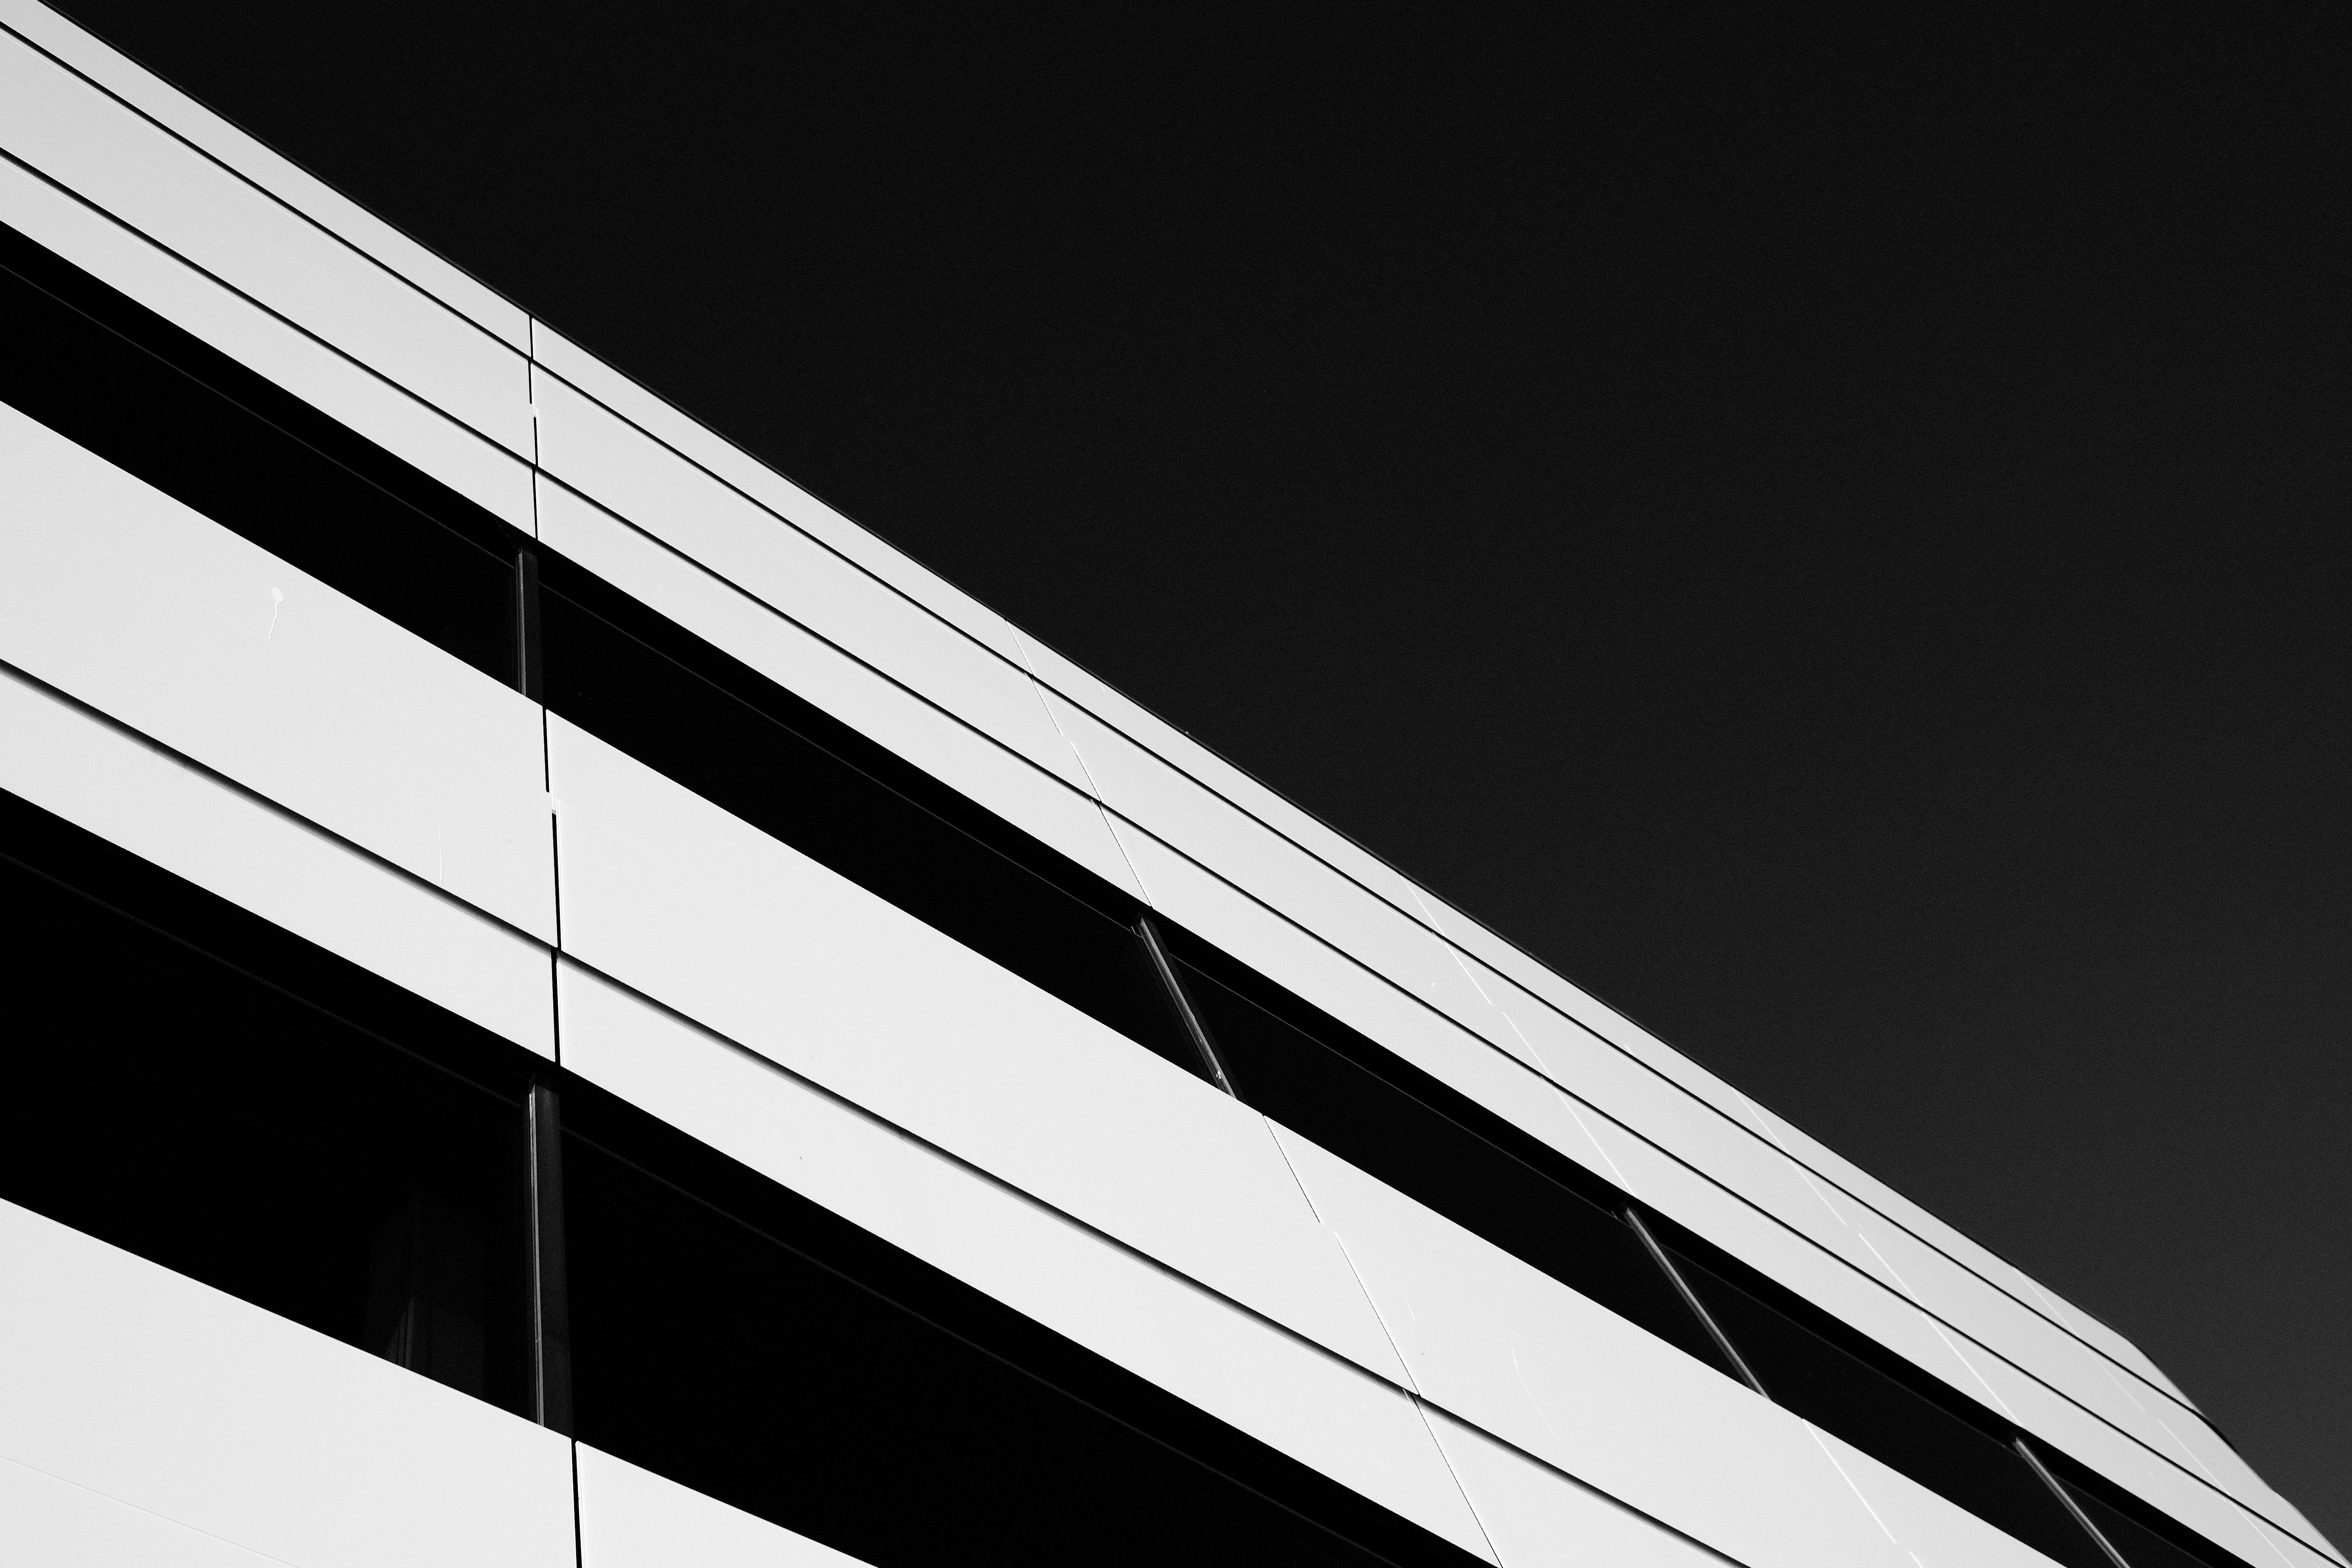
wing, light, black and white, white, line, black, monochrome, lighting, light fixture, shape, monochrome photography, automotive exterior